Answer in natural language. Which object is closer to the camera taking this photo, TeddyBear or DeskLamp? Choose between the following options: DeskLamp or TeddyBear
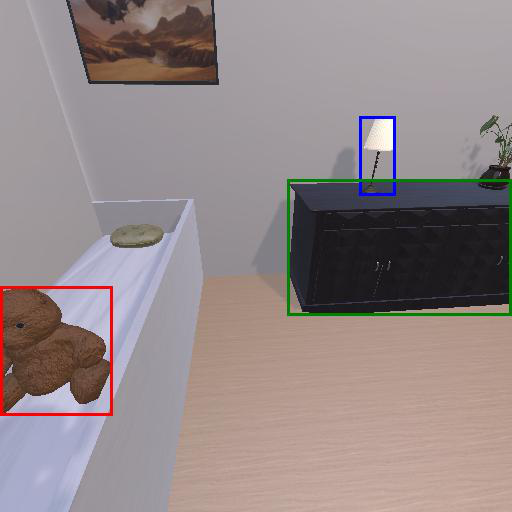
<answer>TeddyBear</answer>